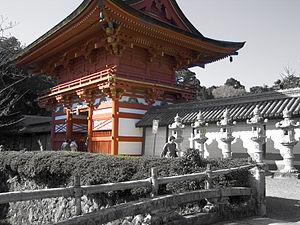
Le Nangū-taisha est un sanctuaire shinto situé dans la ville de Tarui du district de Fuwa, préfecture de Gifu au Japon.